Bernabé Ferreyra

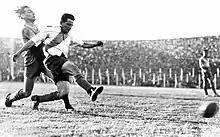
"La Fiera" firing his fearsome "cannon shot" in River Plate

In 1932, Ferreyra was transferred from Tigre to River Plate for a record transfer fee of $50,000, the first time the world record fee was broken outside the United Kingdom. He kept this record for a total of 17 year –the longest unbroken time period for this record. Due to the huge amount of money paid for Ferreyra's trading –along with Carlos Peucelle's one year before–, earned River Plate the nickname "Millonarios" ("Millionaires") that has remained until present days. The magazine "Caras y Caretas (Argentina)" published that the amount paid for Ferreyra's trading was the equivalent to the cost of 11 luxury cars, 5,000 pairs of shoes, and 514 suits (all of first quality).